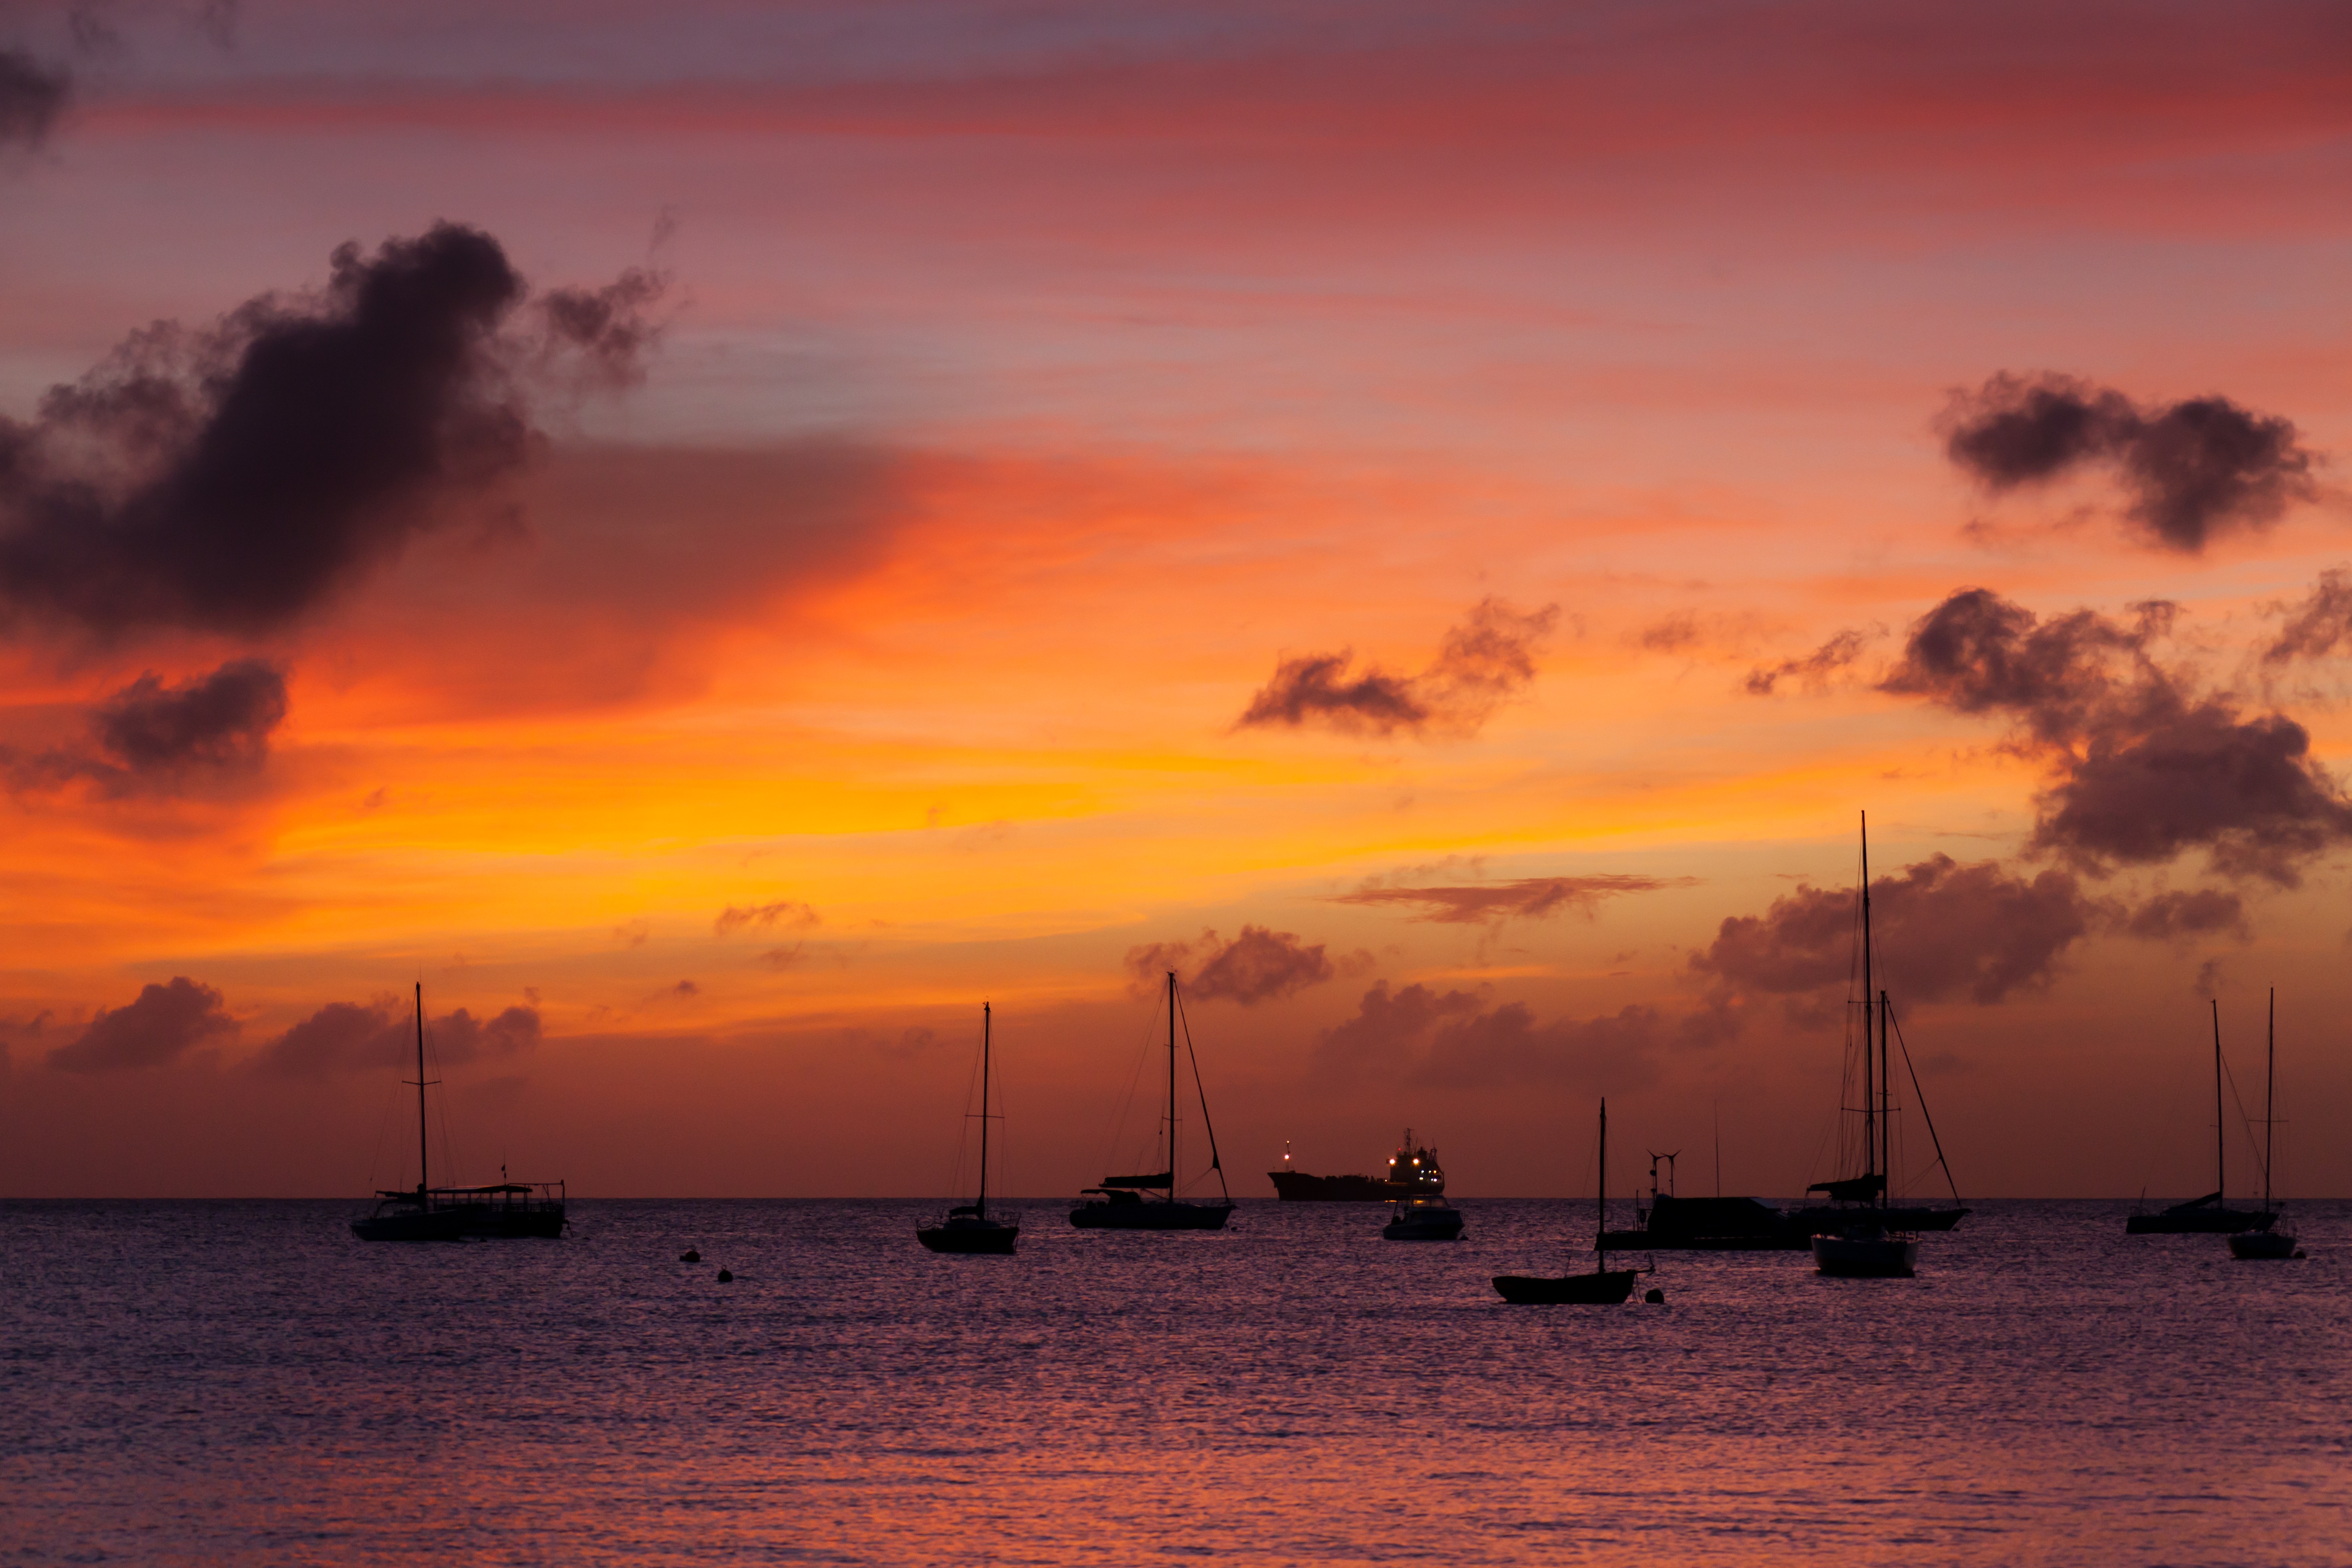
sea, coast, water, ocean, horizon, silhouette, cloud, sky, sunrise, sunset, skyline, morning, dawn, dusk, transportation, evening, orange, red, vehicle, bay, harbor, yellow, nautical, boats, ships, afterglow